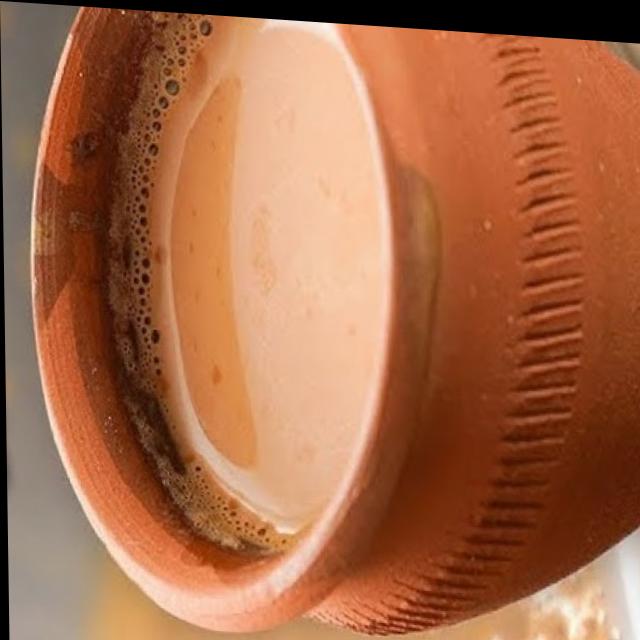
Dish: chai